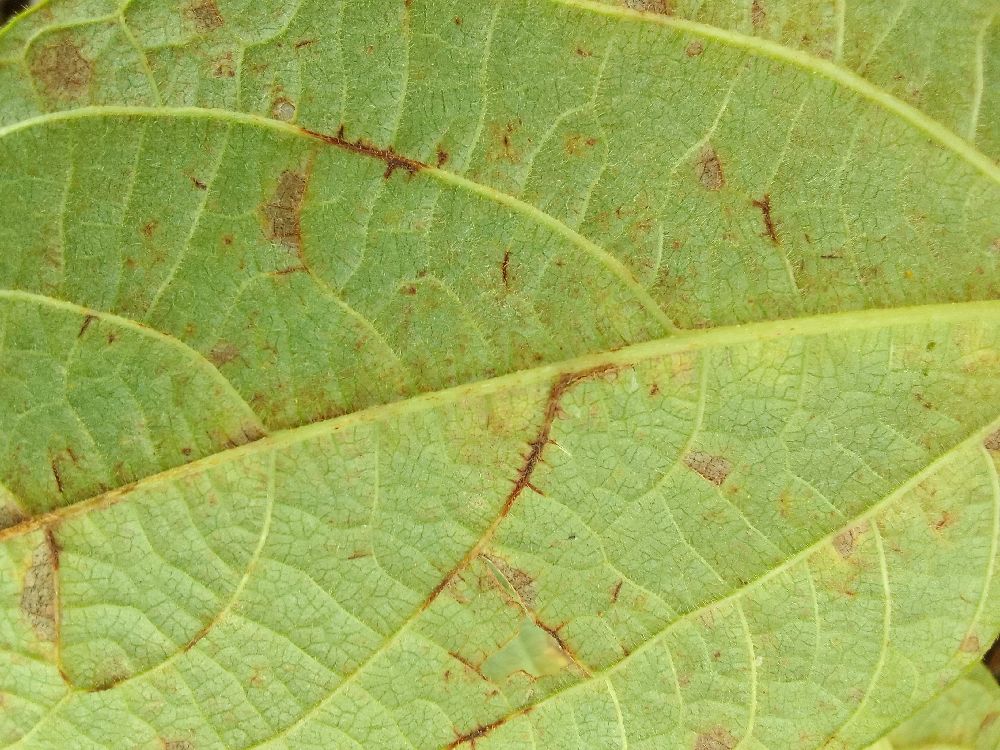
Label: anthracnose